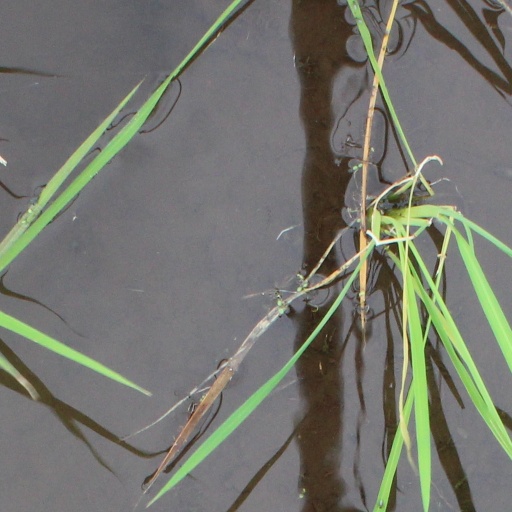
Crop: rice